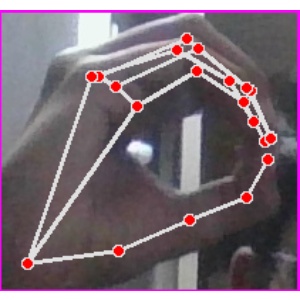
अक्षर: ठ